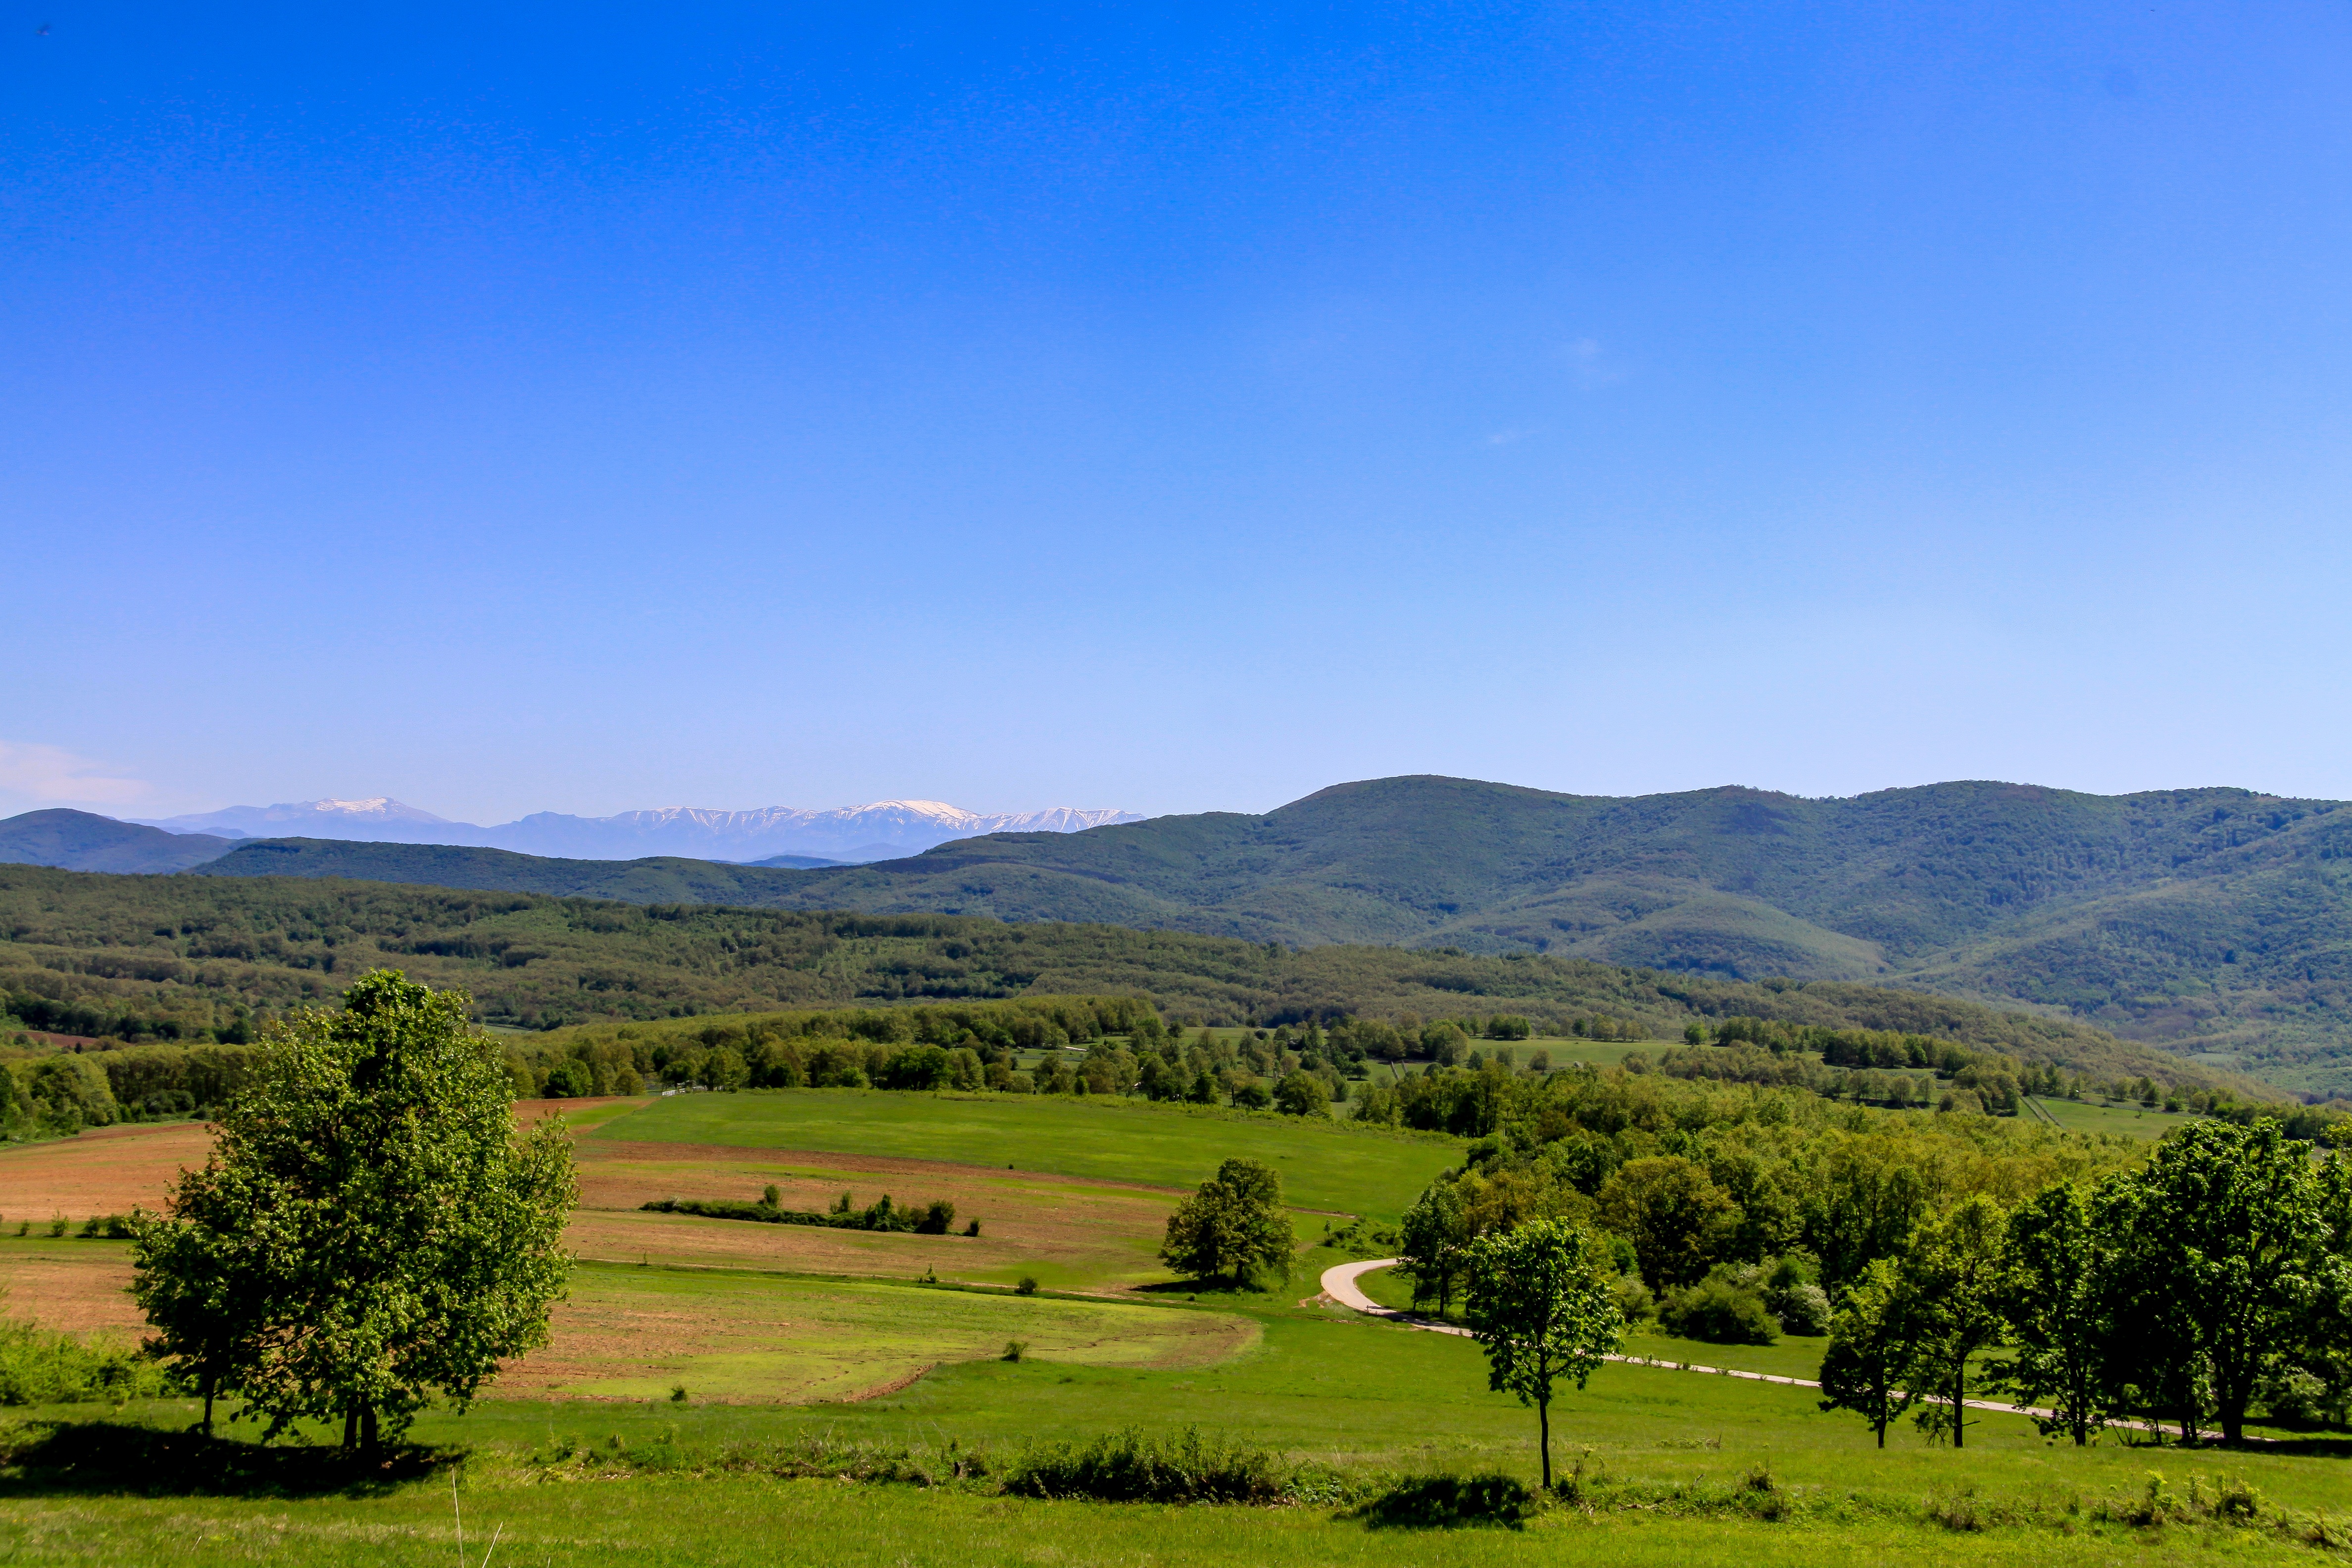
landscape, nature, grass, horizon, mountain, sky, sun, field, meadow, prairie, countryside, sunlight, hill, valley, mountain range, travel, love, spring, pasture, peaceful, natural, blue, agriculture, tourism, plain, outdoors, grassland, plateau, habitat, ecosystem, bulgaria, rural area, nature landscape, natural environment, geographical feature, mountainous landforms